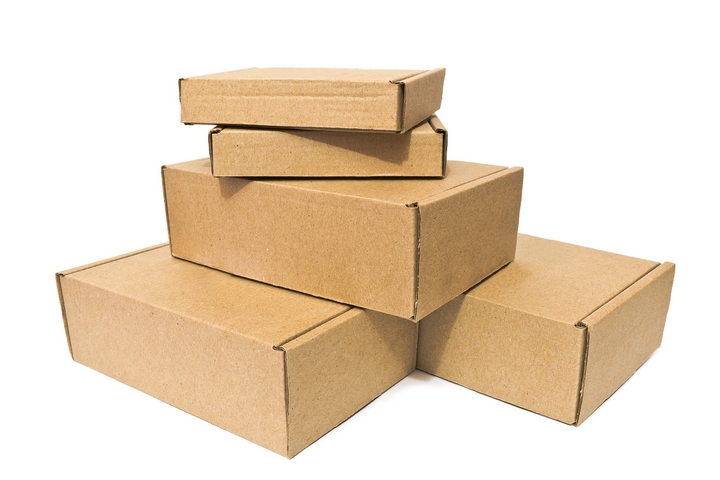
Label: cardboard